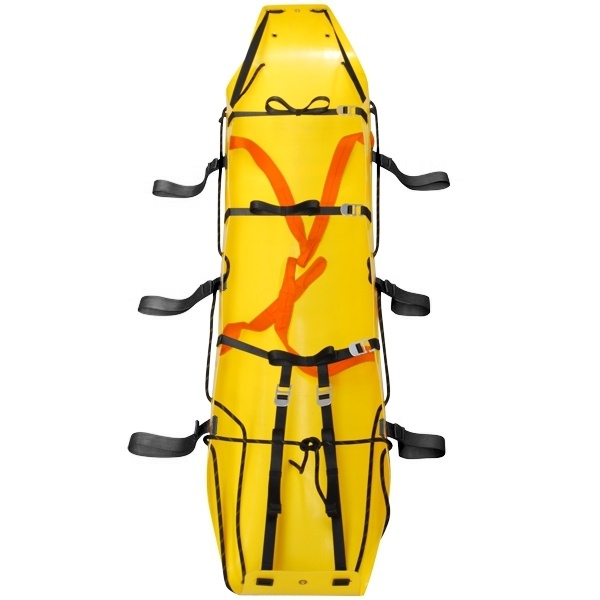
Globestock Kong Stretcher
Brand: Globestock
Thanks to its flexible and lightweight design, the ROLLY & HALF ROLLY Stretchers from Globestock have been built explicitly for confined space rescue and scenarios with narrow entrances. Fitted with convenient side handles for easy carrying and transportation, both models are suitable for vertical transportation and horizontal winch lifting, making them perfect for an extensive range of rescue situations. Coming with a handy carry bag, the increased thickness provides excellent resistance to rubber, offering greater user protection and stability, while the easily replaceable components make maintenance purely effortless. Used in conjunction with each other, the Half Rolly can be utilised as an immobiliser during vertical use.
Category: Business & Industrial > Medical > Medical Equipment > Medical Stretchers & Gurneys > Manual Stretchers & Gurneys